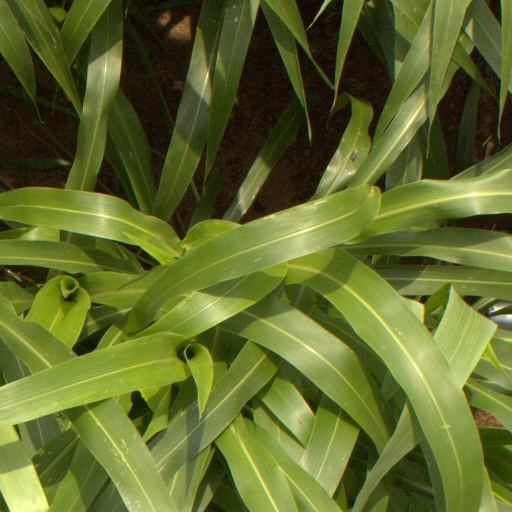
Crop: sorghum